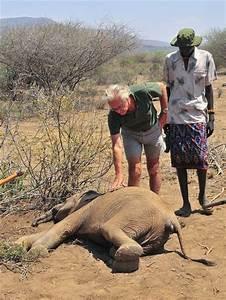
elephant